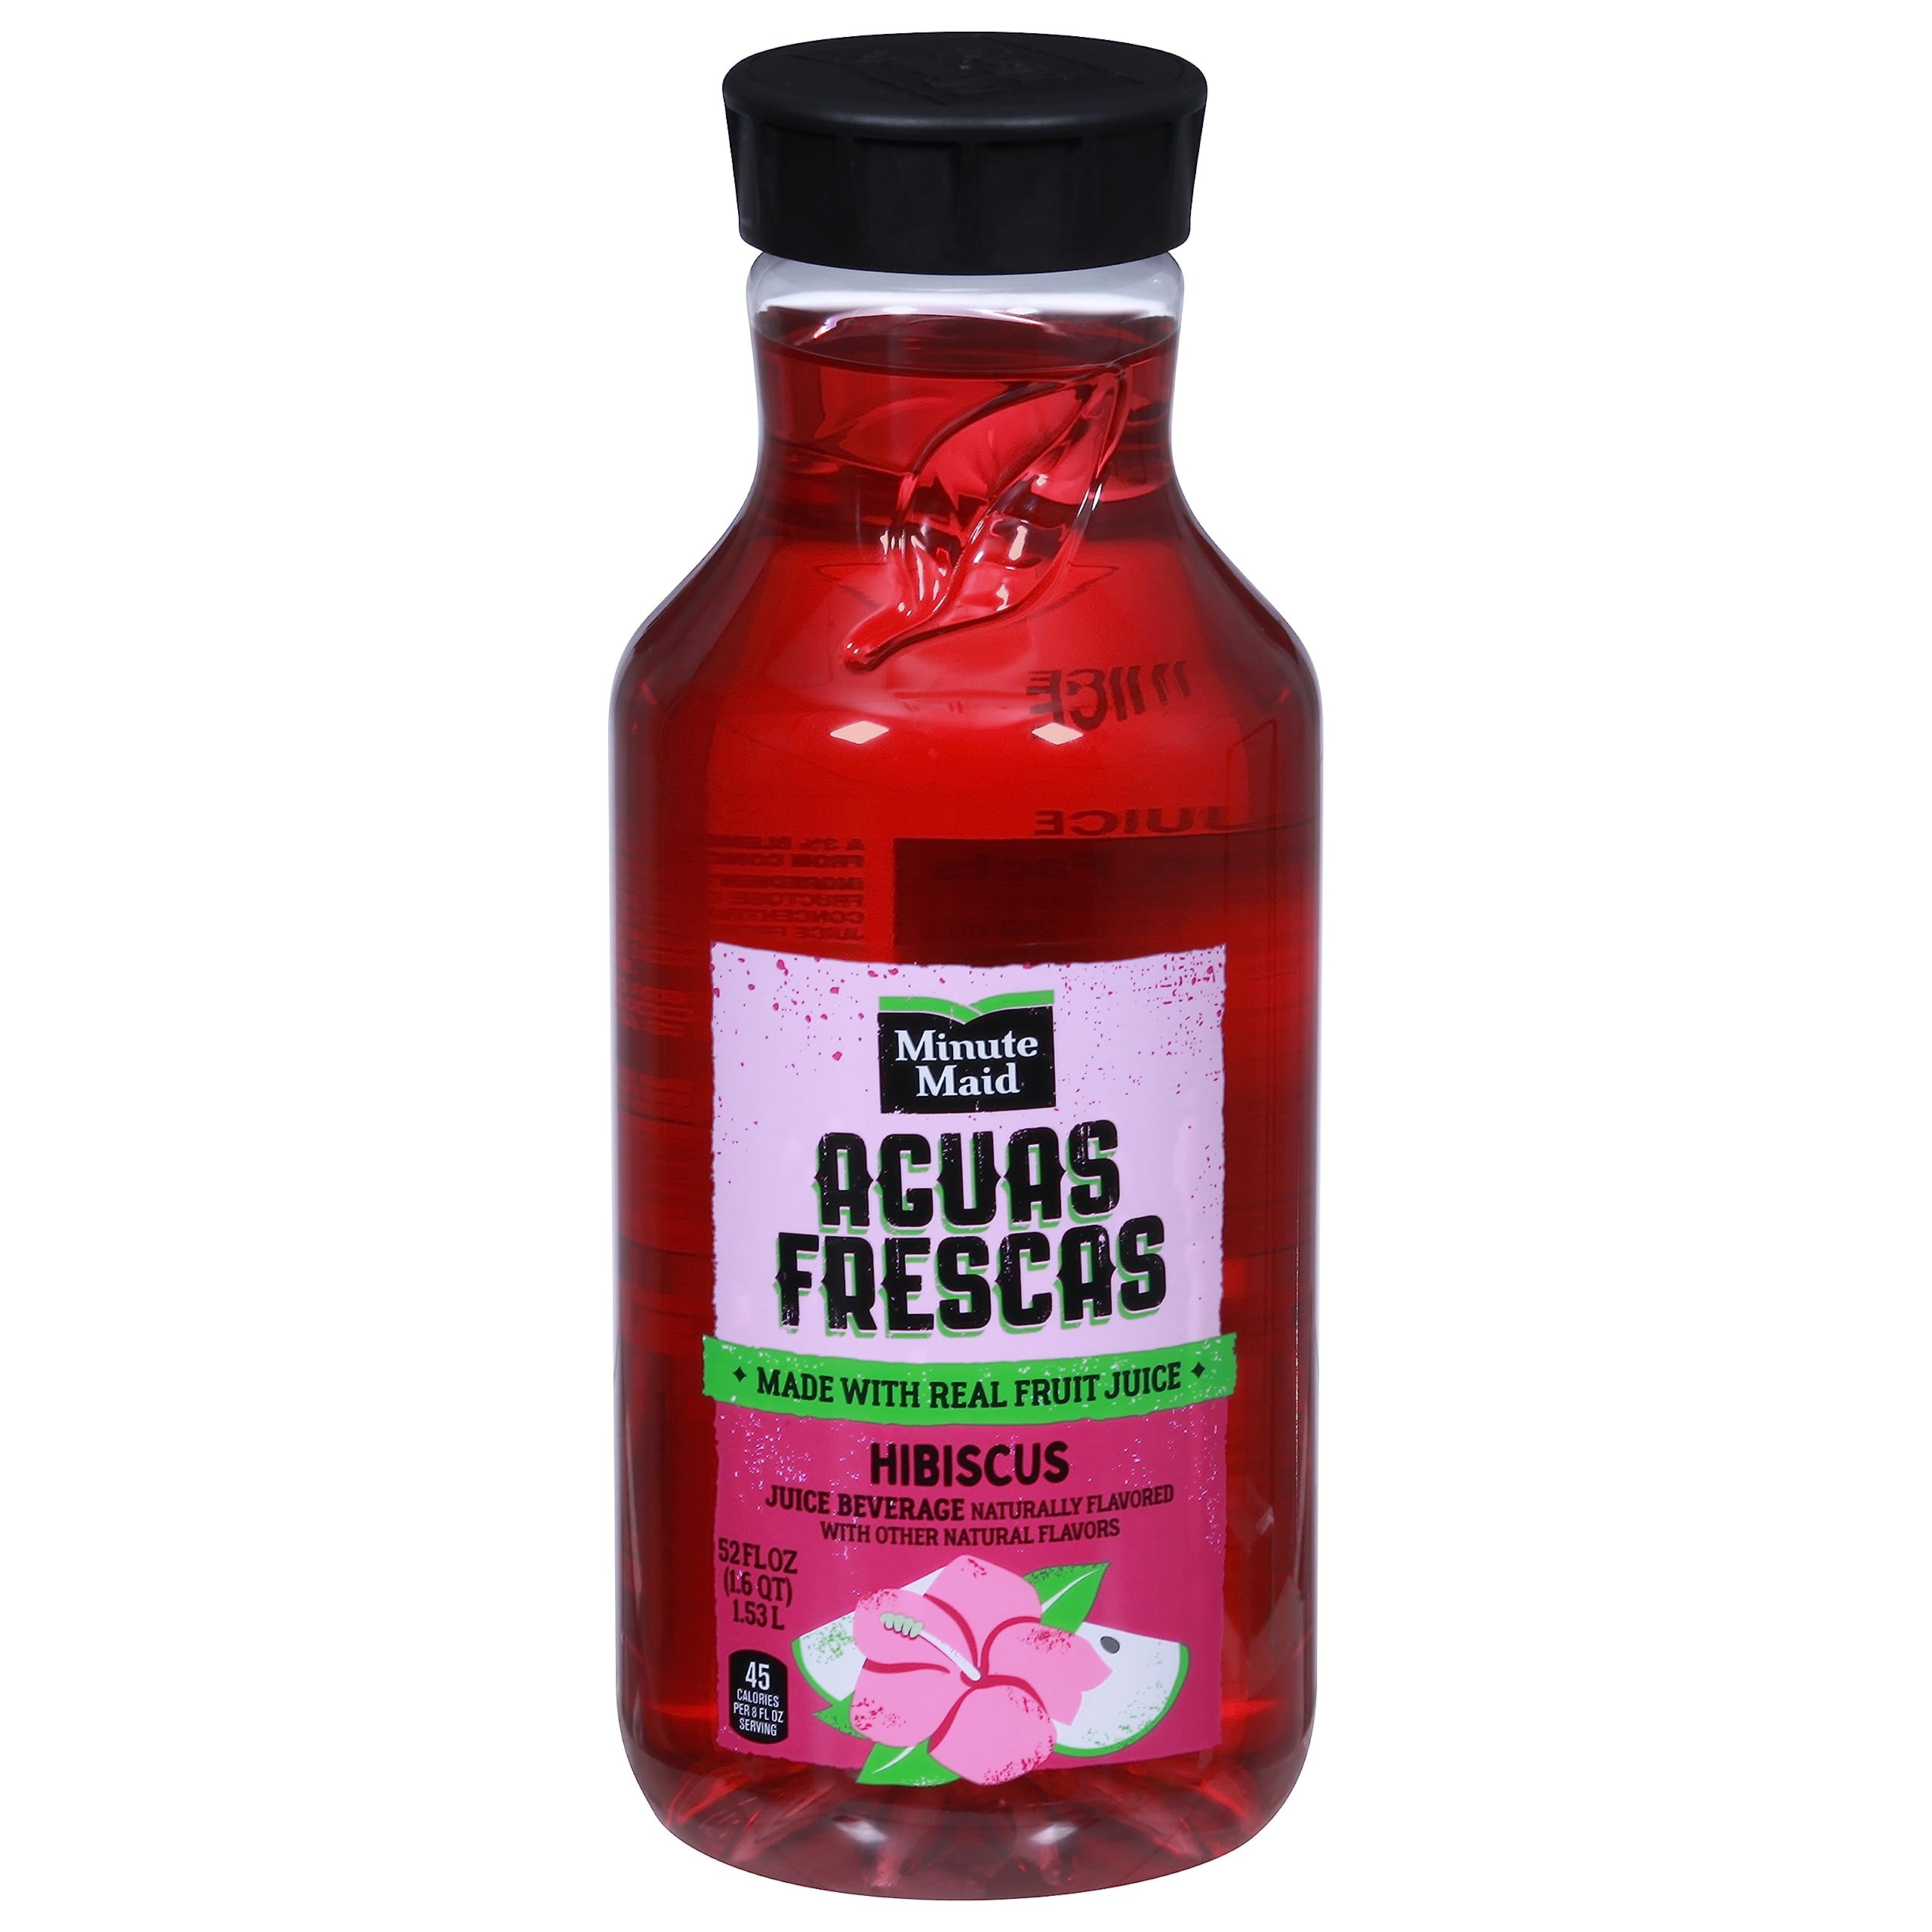
Item Name: Minute Maid Aguas Frescas Hibiscus Bottle, 52 fl oz
Bullet Point 1: Take a break from boring with a delicious, non-carbonated, hibiscus-flavored juice beverage
Bullet Point 2: Enjoy the palate-popping, mouth-watering, taste-bud tingling tang
Bullet Point 3: Hella hibiscus-y, sweetly floral flavor
Bullet Point 4: 52 fl oz bottle
Bullet Point 5: Hibiscus natural flavor with other natural flavors; 3% juice blend
Value: 52.0
Unit: Fl Oz

Price: 5.195